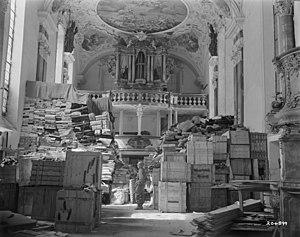
La restitution des œuvres d'art spoliées sous le Troisième Reich est la tentative de retrouver les œuvres d'art pillées par les nazis dans toute l'Europe, depuis l'instauration de leur régime en 1933 jusqu'à la fin de la Seconde Guerre mondiale, et de les restituer à leurs propriétaires. Elle s'inscrit dans le cadre de la politique allemande de réparation des crimes du régime national-socialiste.